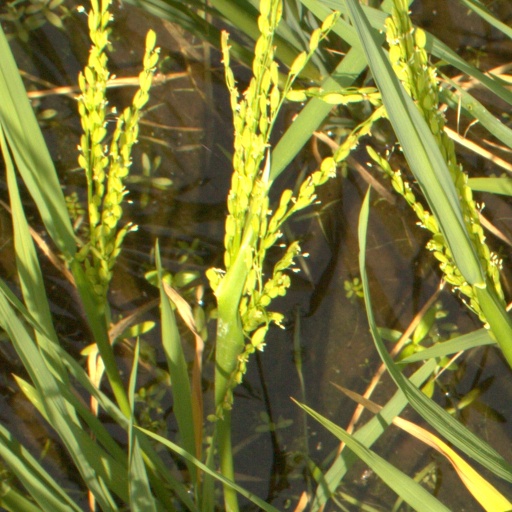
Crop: rice